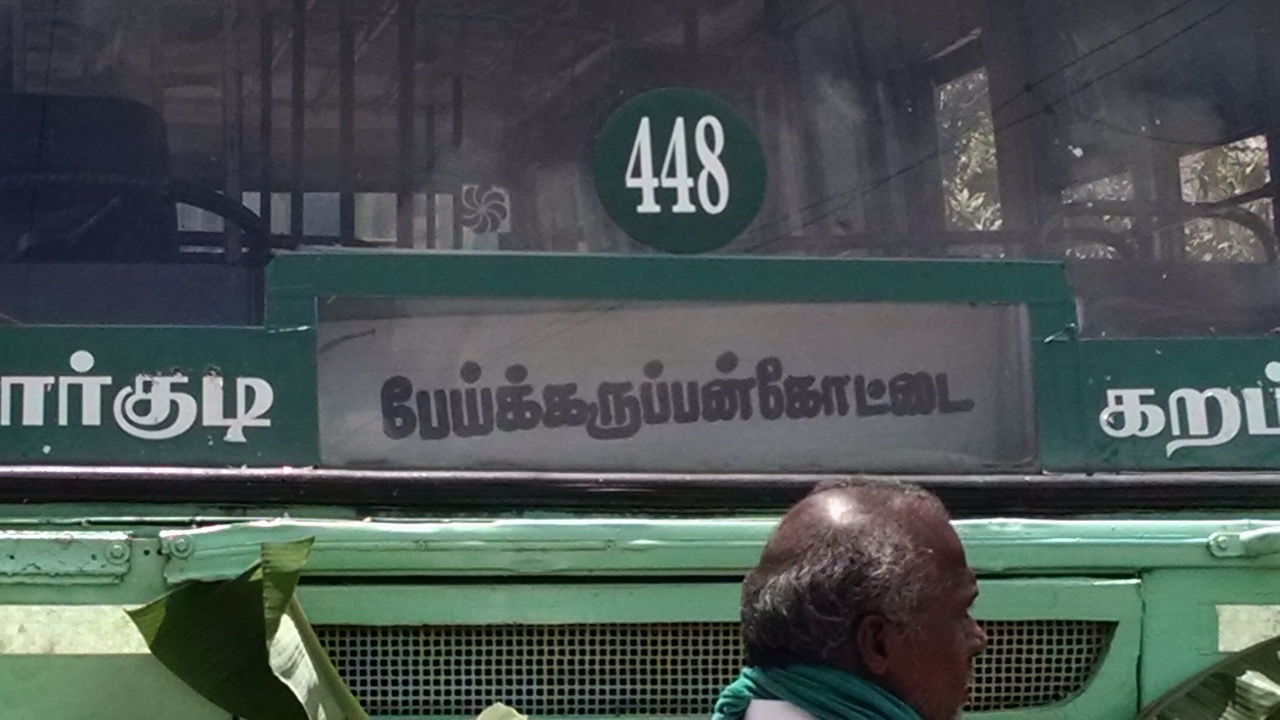
Peikkarumbankottai TO Thanjavur